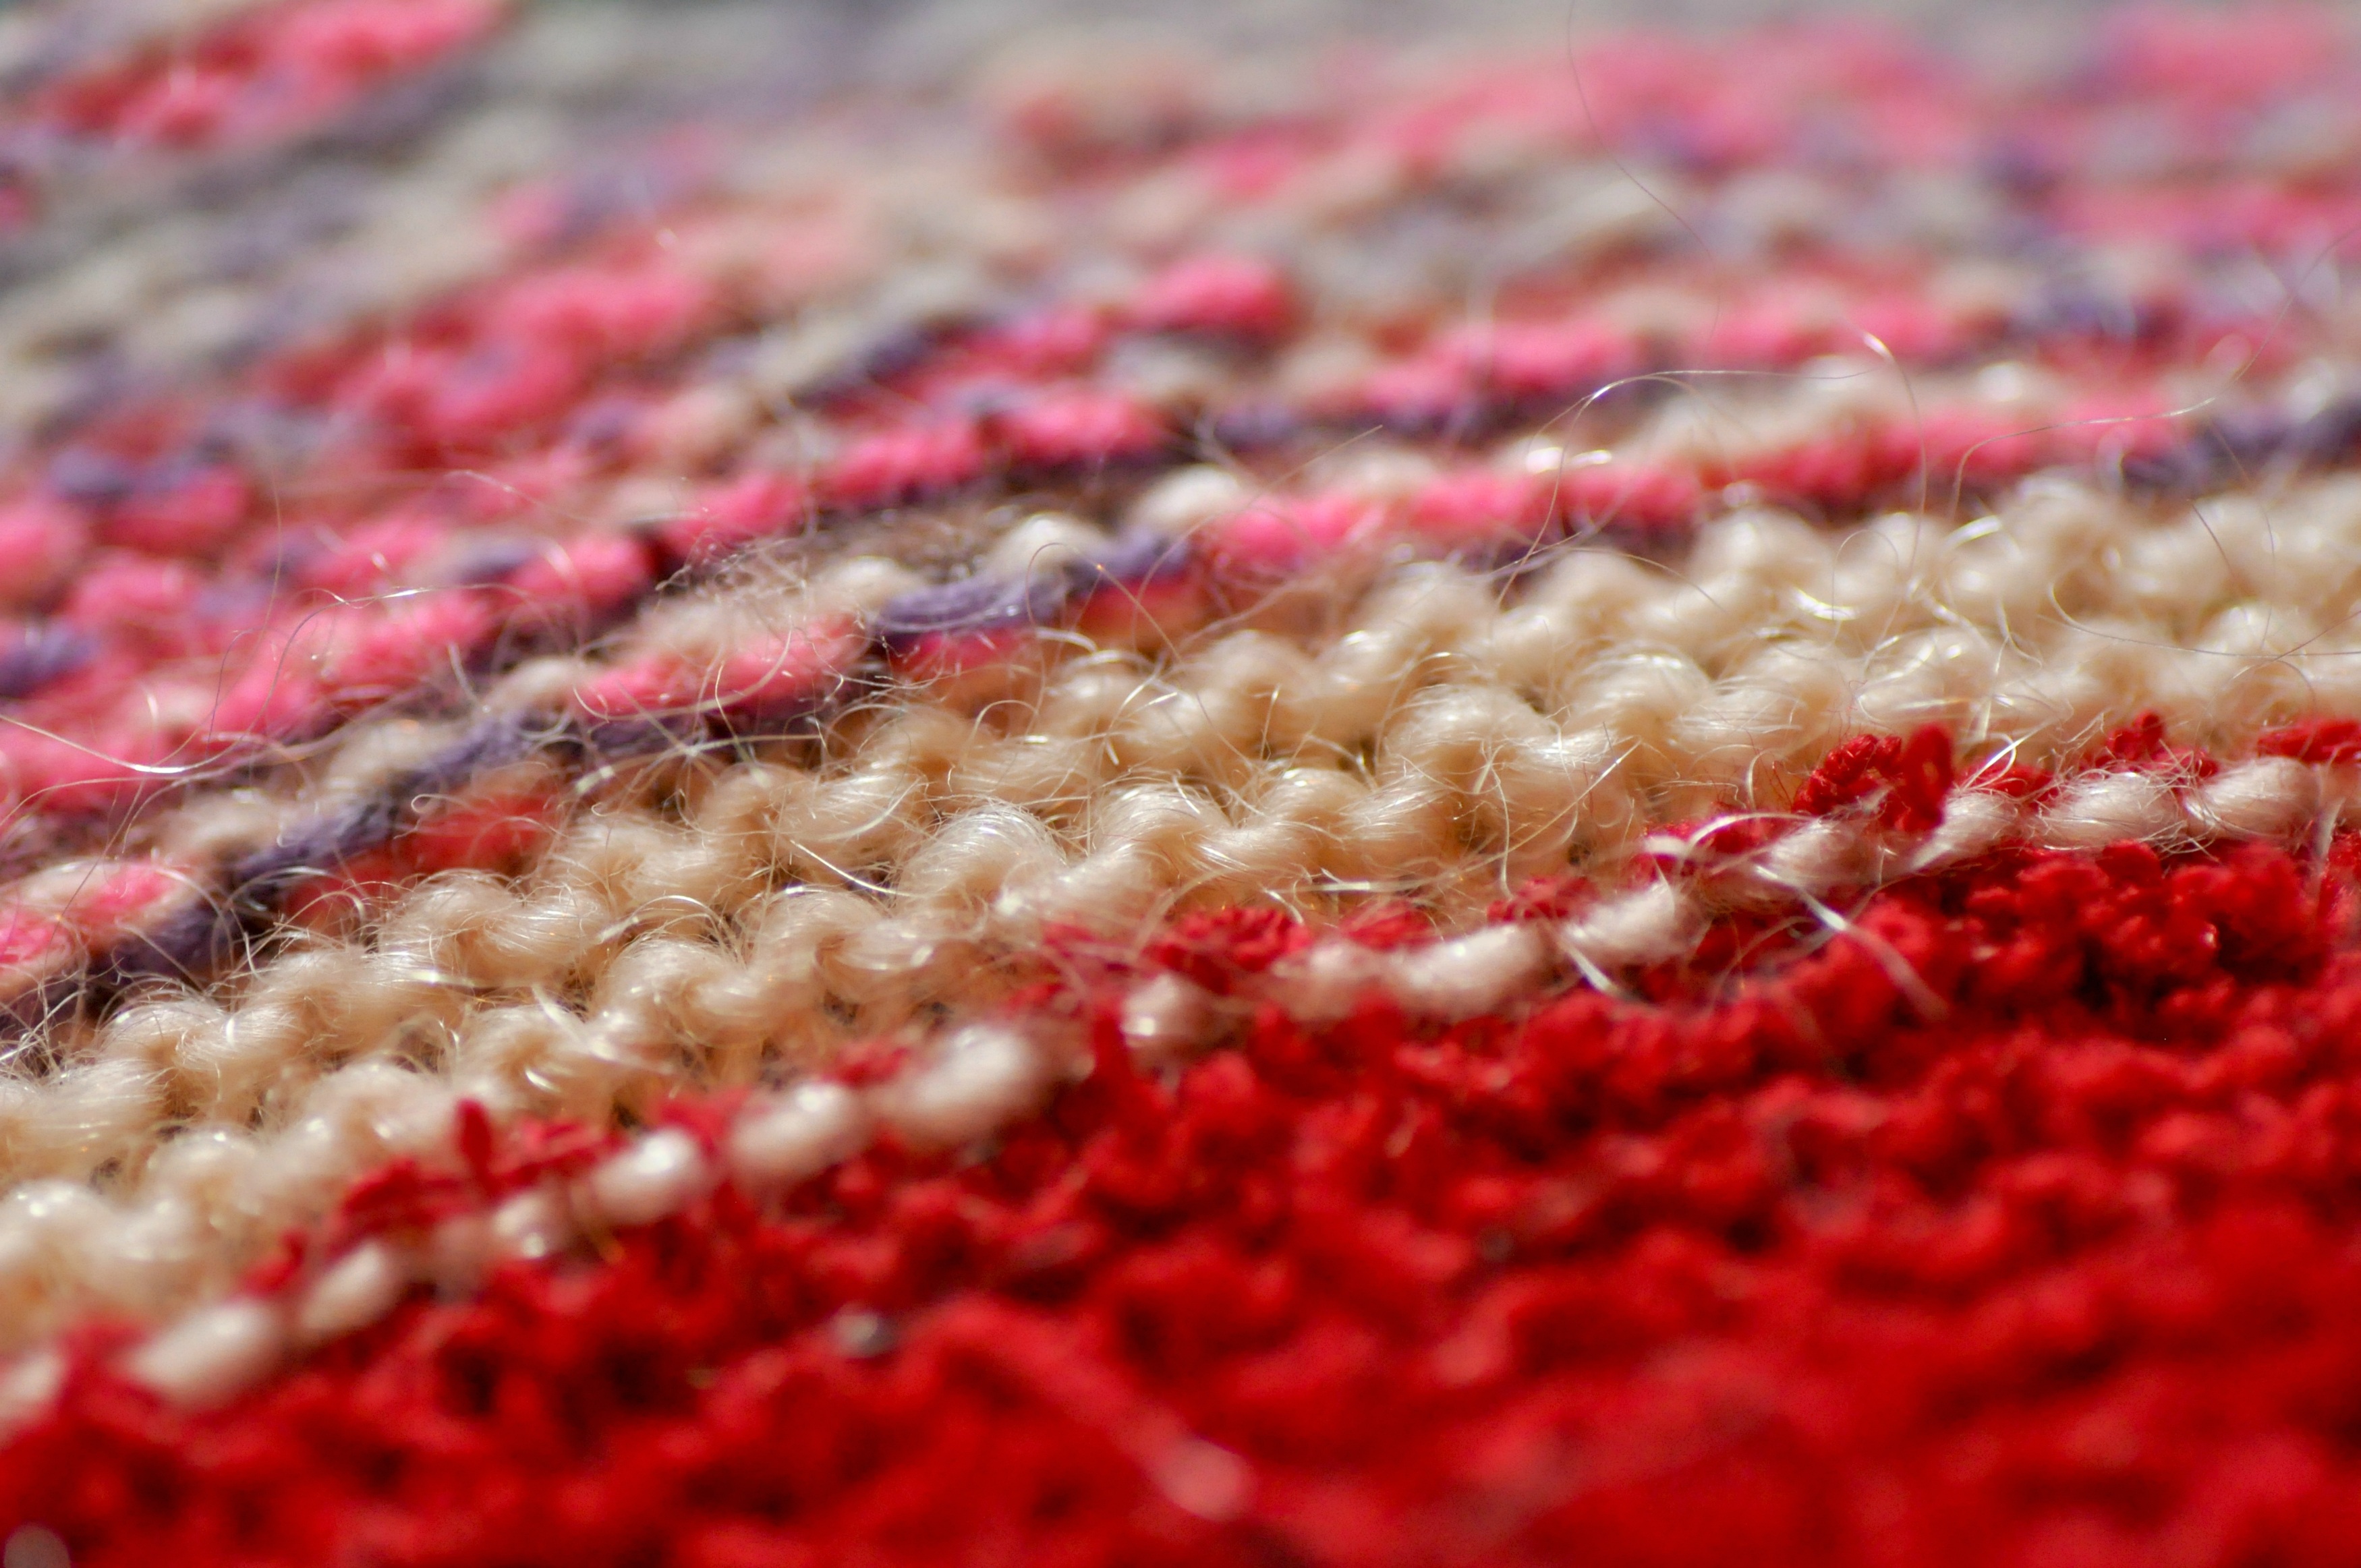
flower, petal, pattern, red, fashion, craft, wool, thread, crochet, knitting, textile, art, handcraft, flooring, knitting stitch, knittingwork